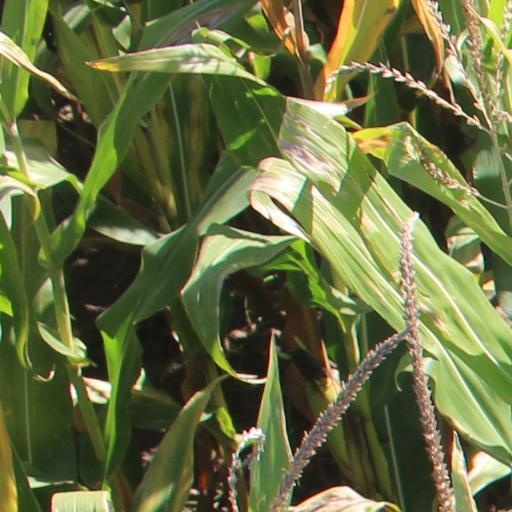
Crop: maize; corn